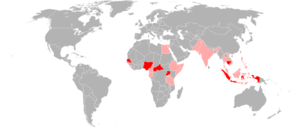
Carte de répartition du virus Zika dans le monde. En rouge
La maladie à virus Zika, également appelée infection à virus Zika, fièvre Zika, voire simplement Zika, est une maladie infectieuse provoquée par le virus Zika, un flavivirus transmis par la piqûre d'un moustique infecté du genre Aedes ; il s'agit du seul arbovirus pour lequel une transmission sexuelle a également été mise en évidence.